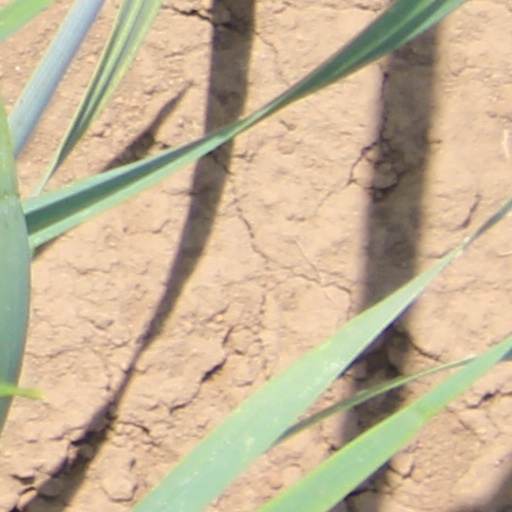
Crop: wheat